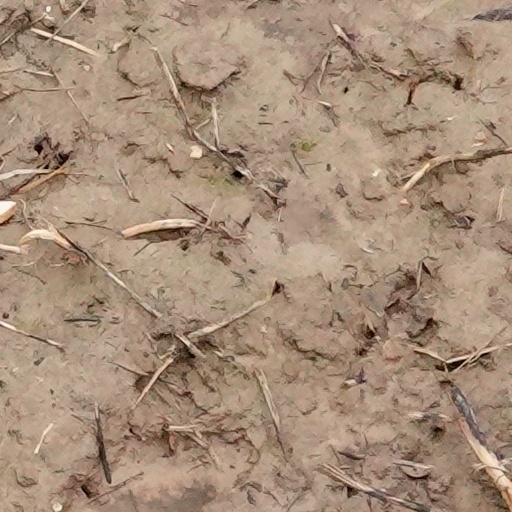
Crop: wheat